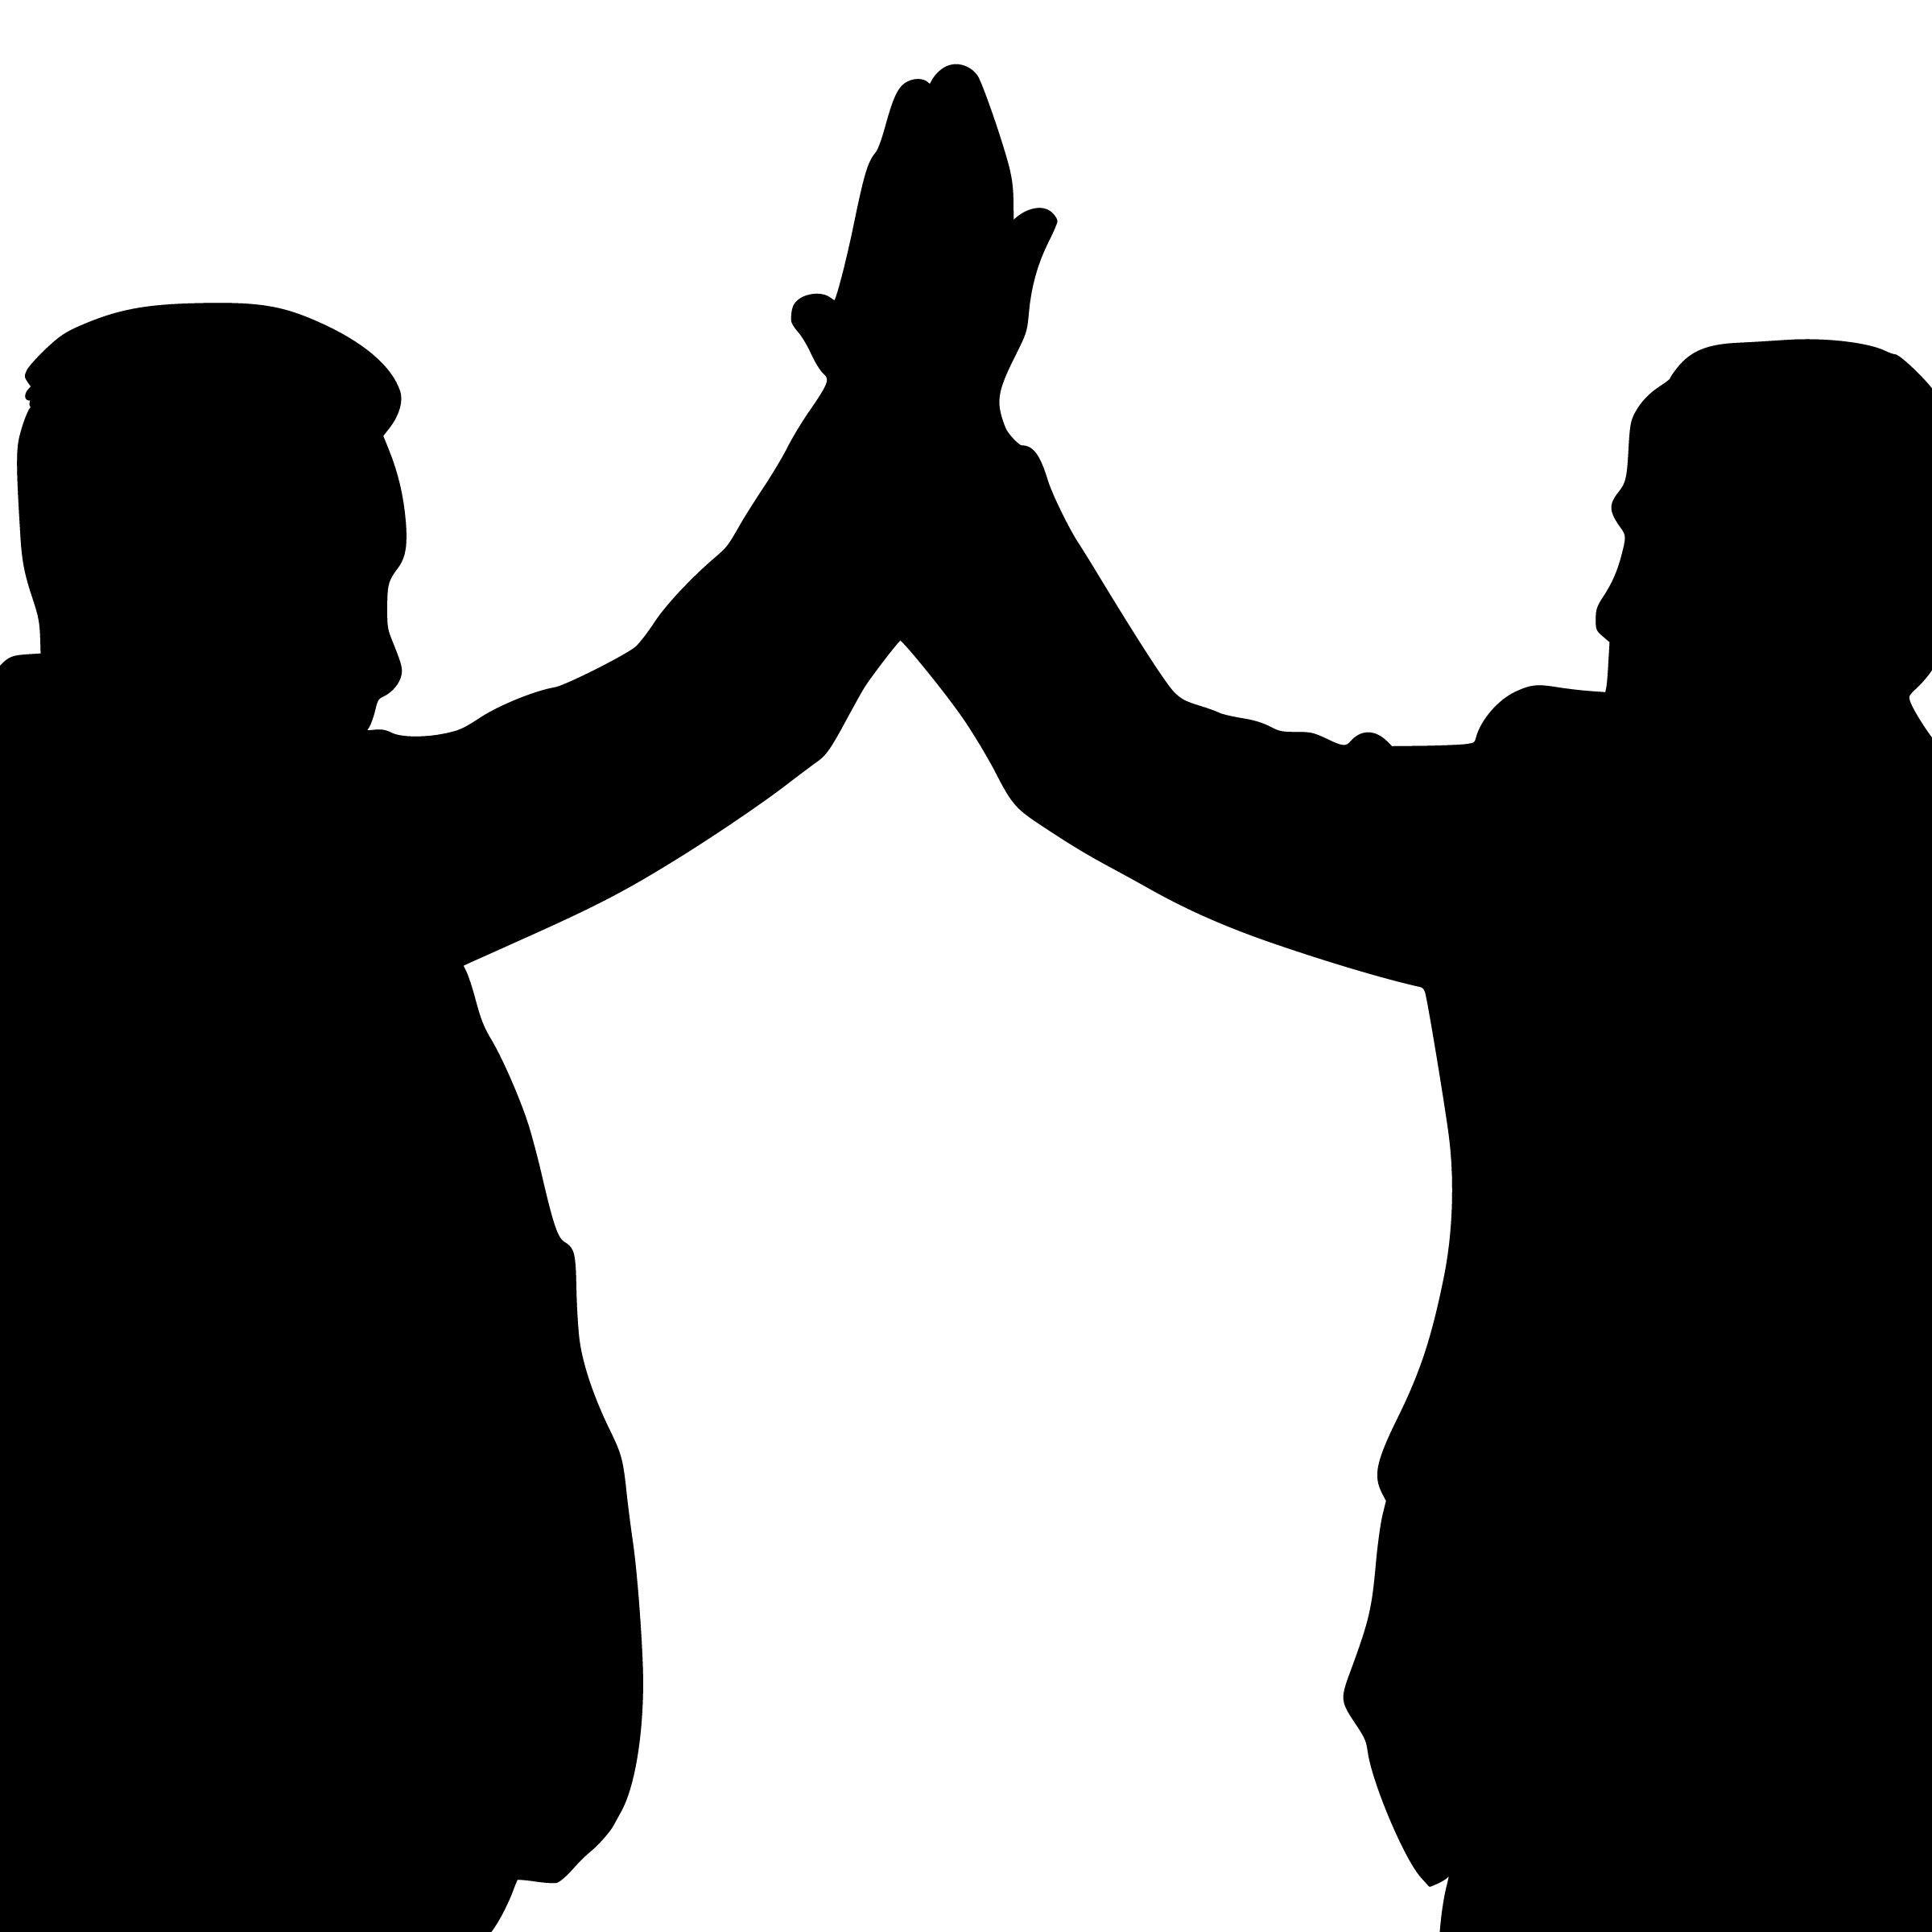
silhouette, five, high, clap, fist, hand, hello, men, partner, dude, arm, friend, great, greeting, deal, human, applause, symbol, concept, friendship, gesture, hifi, congratulate, hi, hey, black and white, human behavior, standing, joint, finger, monochrome photography, monochrome, clip art